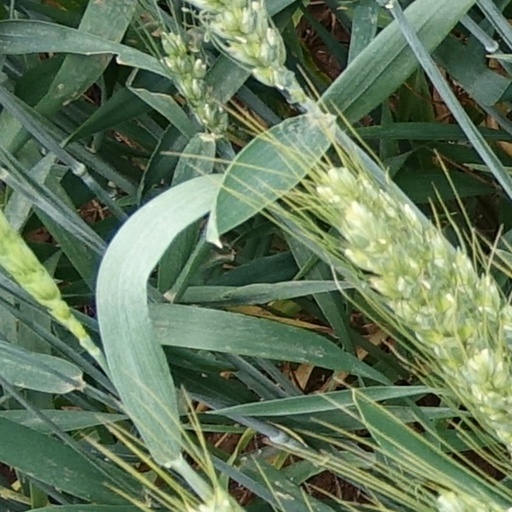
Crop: wheat